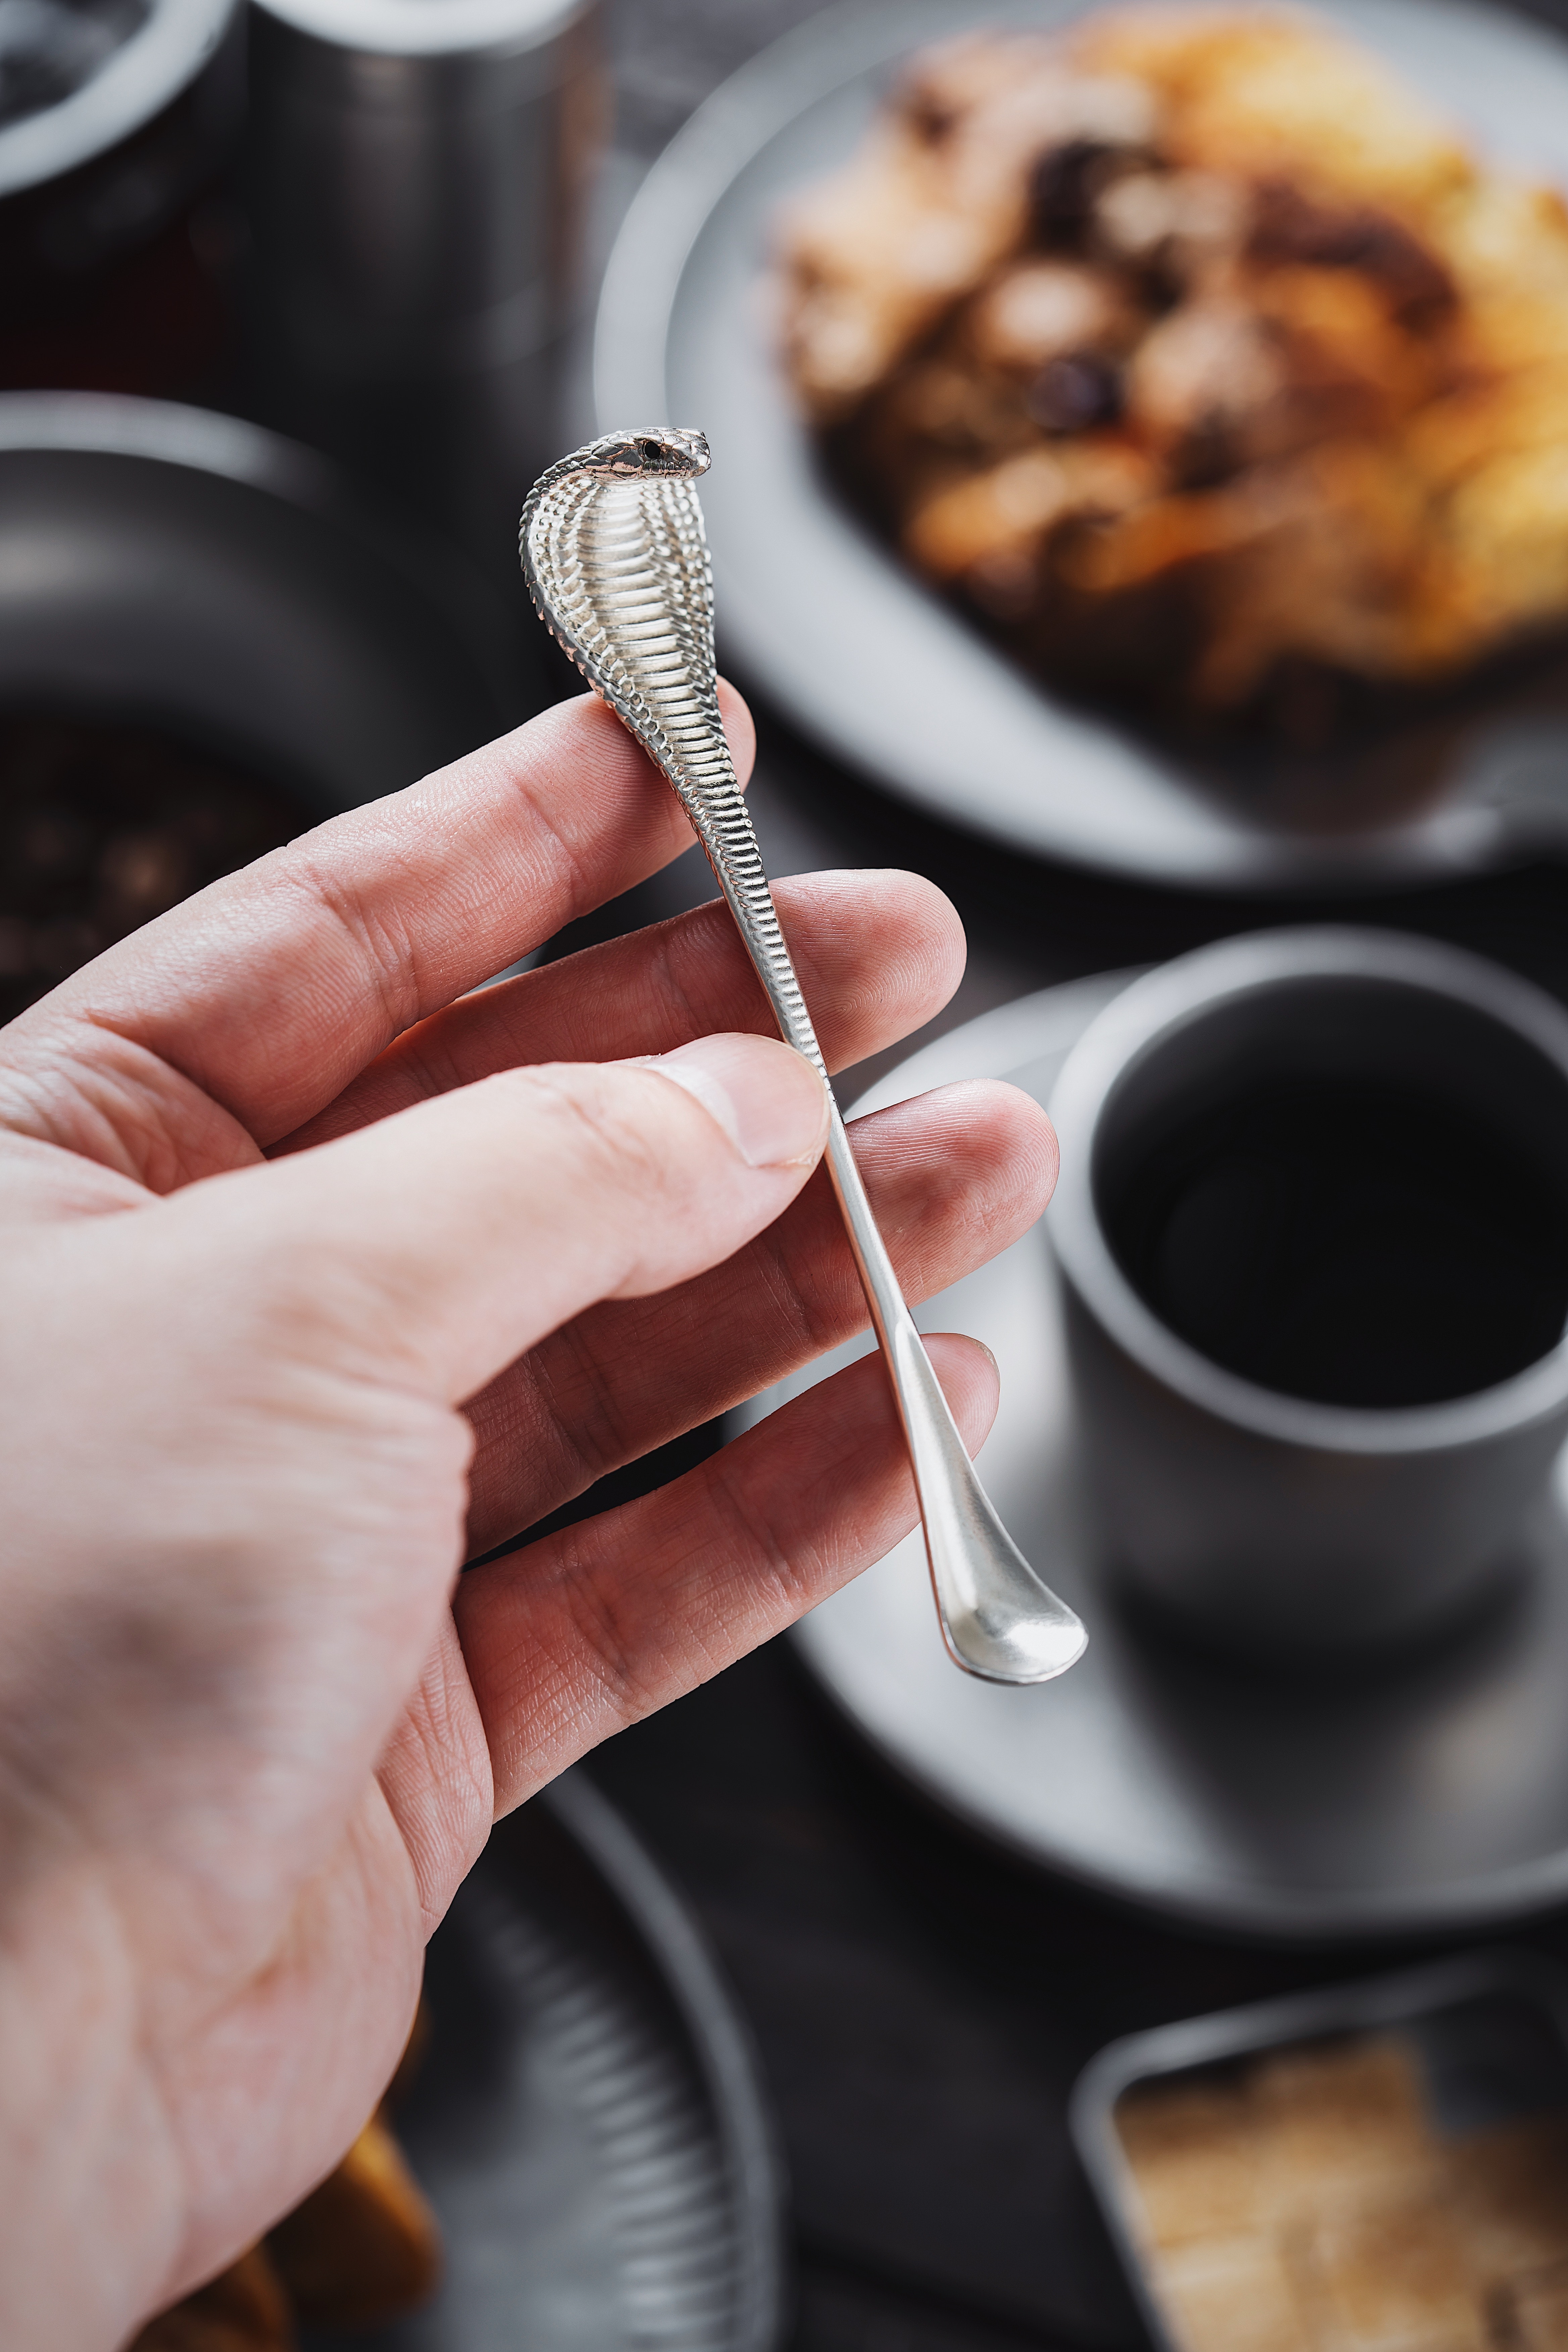
natural, food, tableware, drinkware, cup, ingredient, Java coffee, gesture, kitchen utensil, coffee cup, finger, dishware, recipe, serveware, coffee, table, cuisine, Kopi tubruk, cuban espresso, kopi luwak, plate, cutlery, dish, nail, drink, Single origin coffee, thumb, teacup, Kapeng barako, kona coffee, espresso, turkish coffee, saucer, sweetness, dandelion coffee, produce, finger food, tea, black drink, baking, dessert, caff americano, comfort food, audio equipment, tablecloth, breakfast, caffeine, fashion accessory, metal